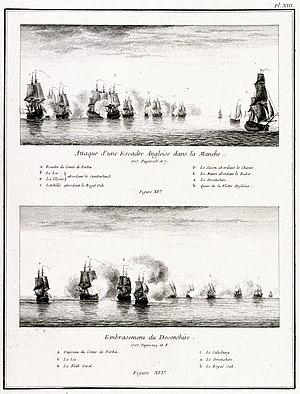
Claude de Forbin, chevalier puis comte de Gardanne, né le 6 août 1656 à Gardanne, mort à Marseille le 2 mars 1733, est un officier de marine français du Grand Siècle. Né dans une famille de la noblesse provençale, il perd son père étant encore jeune et sert dans les galères, sous les ordres de son oncle, il prend part à la campagne de Sicile à la fin de la guerre de Hollande. La paix revenue, il intègre la Marine royale, mais il se bat en duel, tue son adversaire et doit partir se cacher pour échapper à la condamnation à mort qui frappait alors les duellistes. Gracié grâce à l'intervention de son oncle, le cardinal de Janson, il participe aux campagnes contre les pirates barbaresques menées en Méditerranée par le compte d'Estrées et Duquesne. En 1685, il sert dans la flotte chargée d'emmener un ambassadeur et plusieurs jésuites auprès de Narai, le roi de Siam. Sur place pendant trois ans, il est nommé amiral et général du roi de Siam, avant de regagner Pondichéry puis la France.